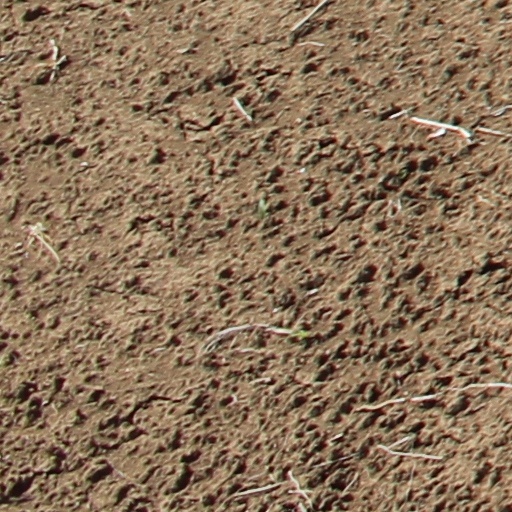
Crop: wheat